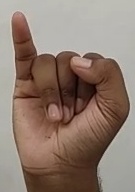
ASL sign: I